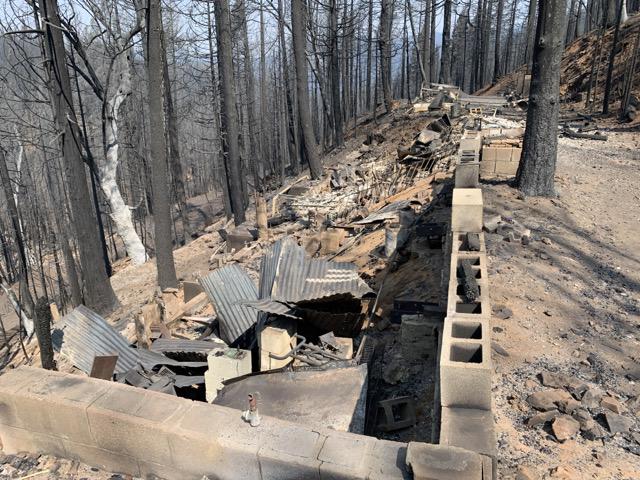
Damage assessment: destroyed